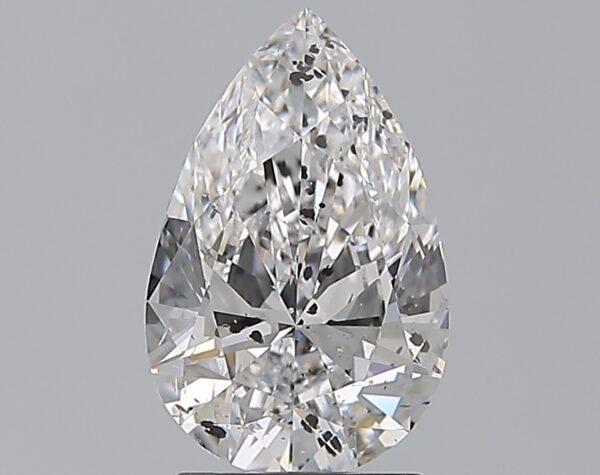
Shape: pear
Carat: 2
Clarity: SI2
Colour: E
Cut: EX
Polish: EX
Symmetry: VG
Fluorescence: SL
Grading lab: HRD
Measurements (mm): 11.2 x 7.22 x 4.19